Song Celebration Museum

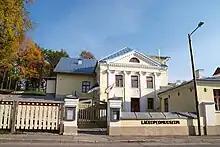
Image of Song Celebration Museum

The Song Celebration Museum (Estonian: "Laulupeomuuseum") is a museum in Tartu, Estonia dedicated to the Estonian Song Celebration tradition. The museum is a part of the Tartu City History Museums. It was founded on 19 October 2007.